Yuli, Hualien

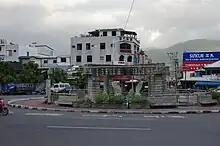
Downtown Yuli

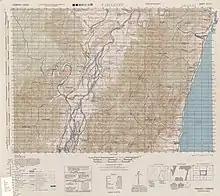
Map of Yuli (labeled as TAMAZATO) and surrounding areas (1944)

Yuli Township (Japanese: Tamazato [ Kanji: [] ]), , Bunun: (Hanzi transliterated by 1917: ), is an urban township located in central Huadong Valley, and also the southern administrative center of Hualien County, Taiwan. It has a population of 22,305 inhabitants and 15 villages.